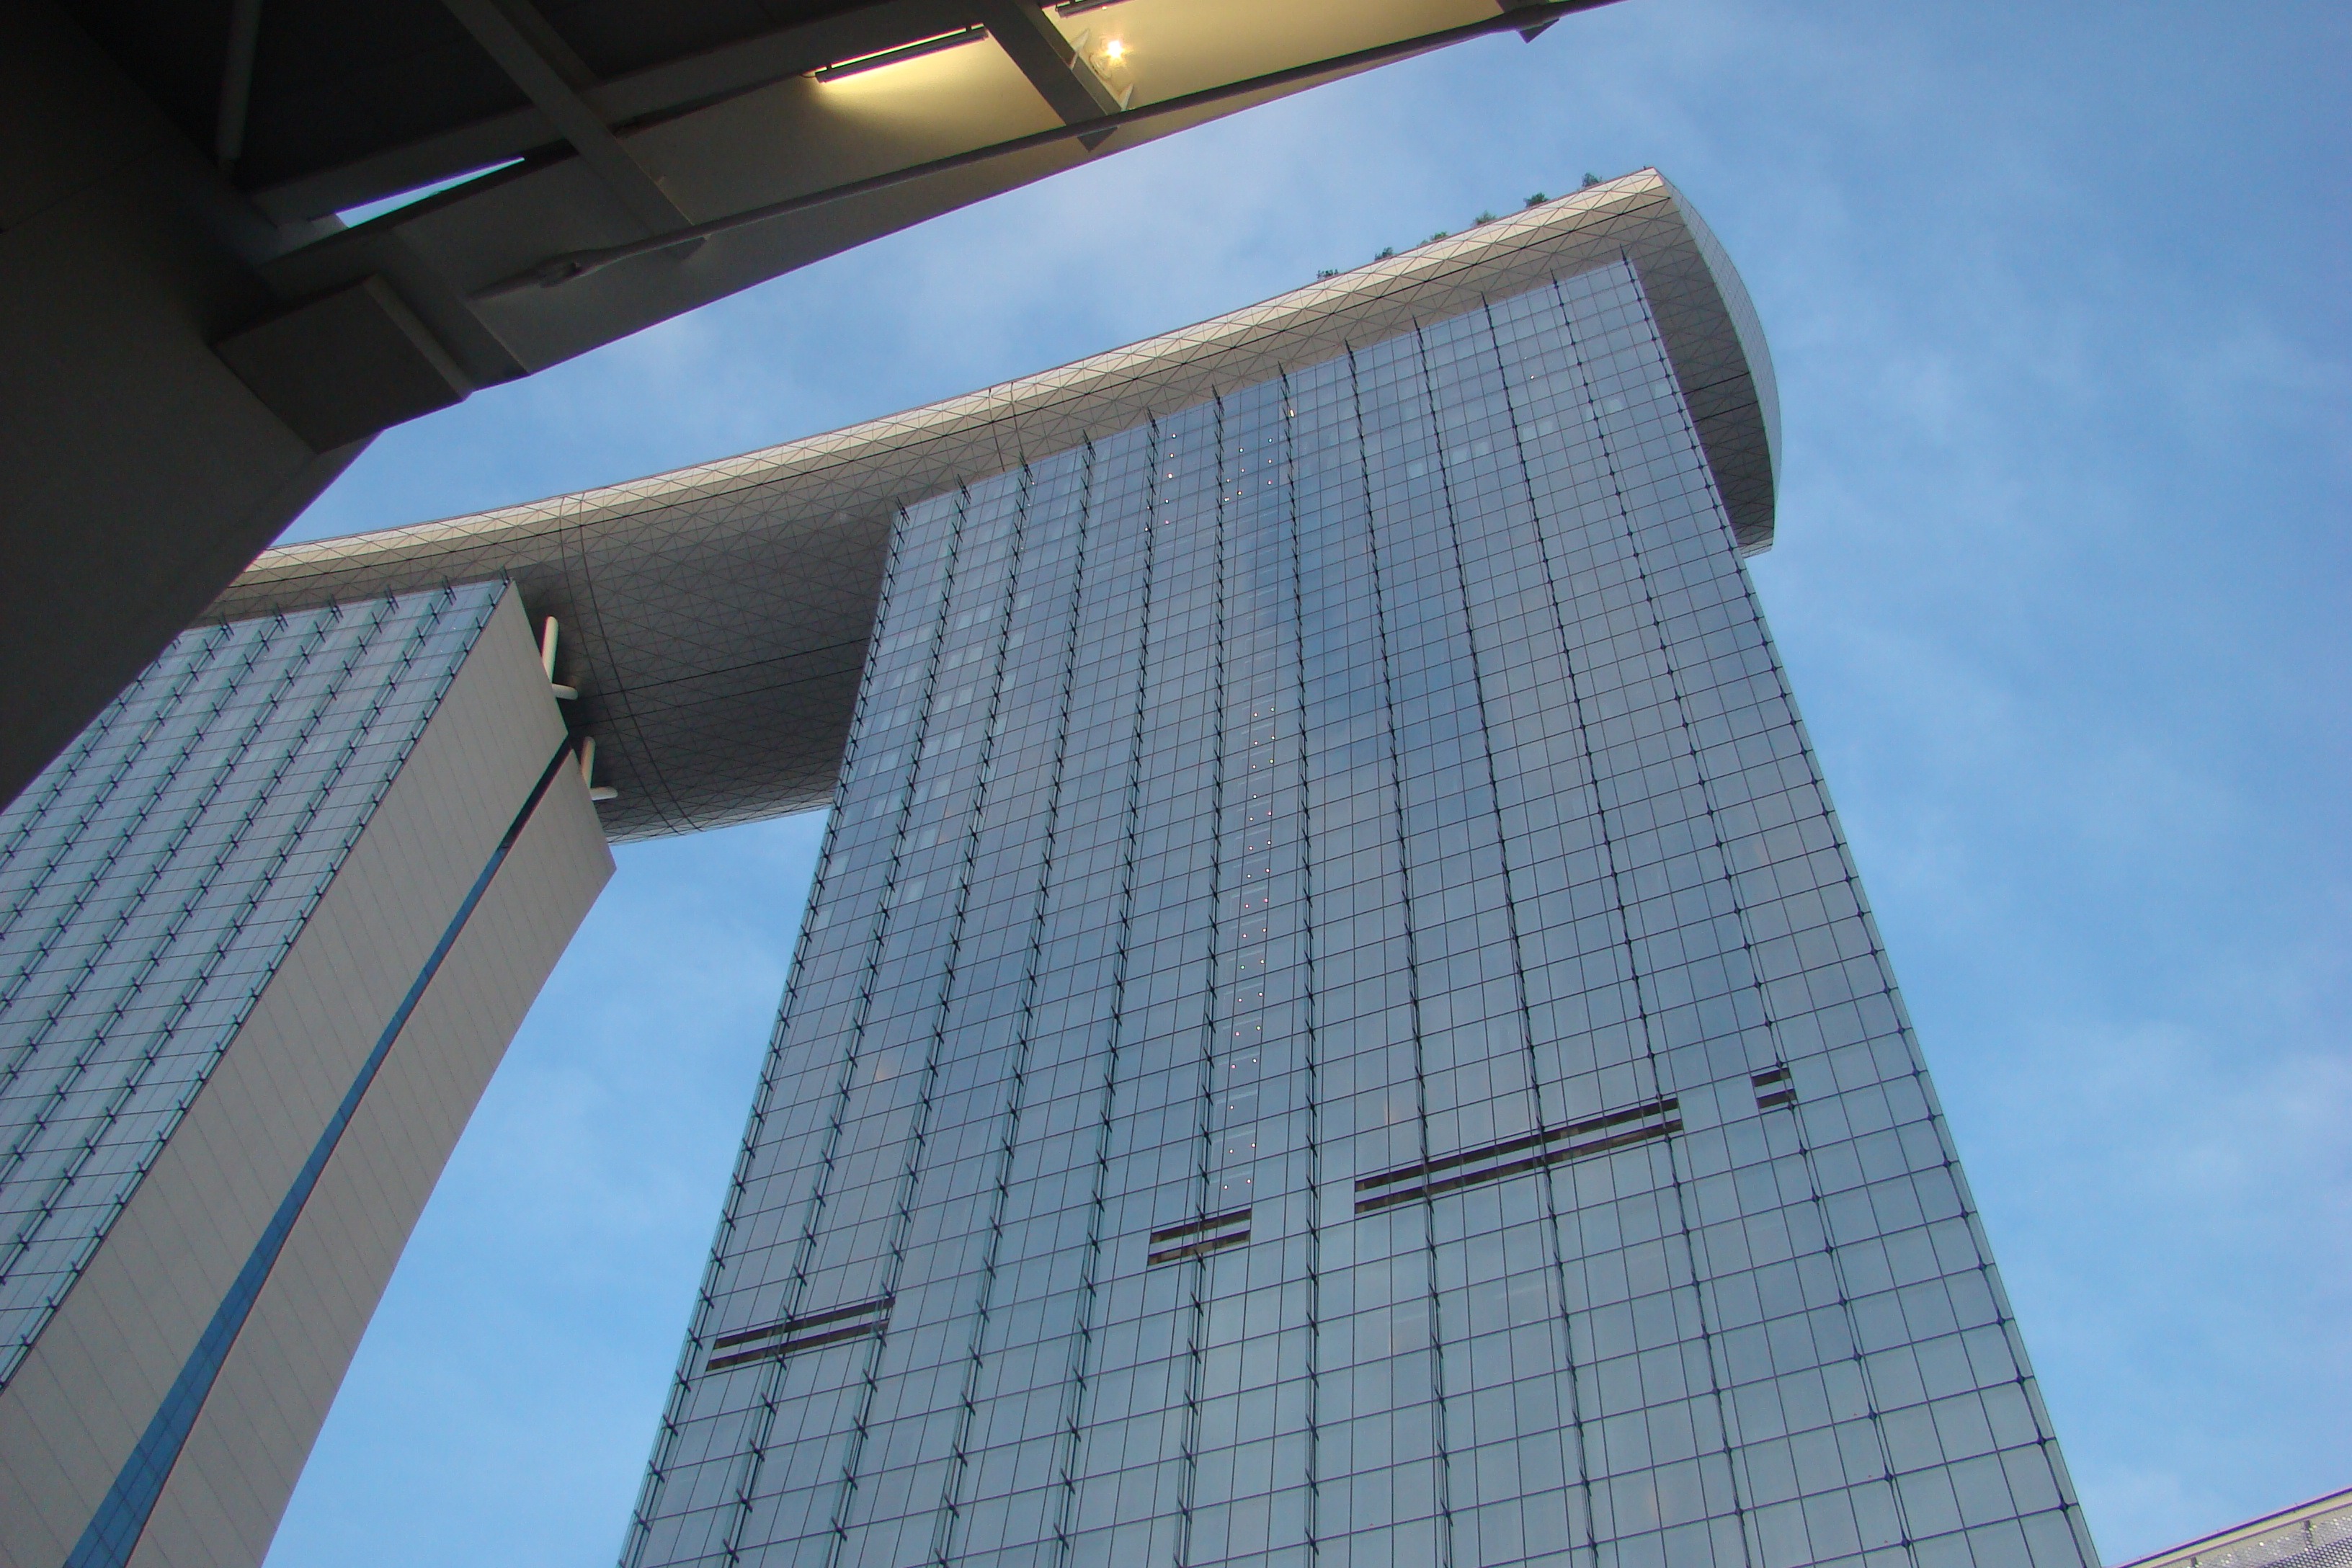
architecture, roof, building, skyscraper, downtown, architect, construction, tower, facade, blue, tower block, buildings, tall, build, daylighting